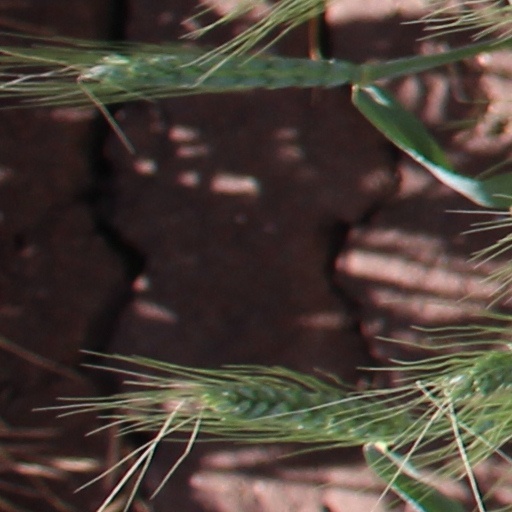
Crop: wheat